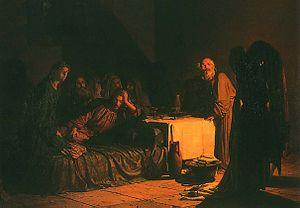
Les Ambulants ou Itinérants est le terme donné au mouvement réaliste apparu en Russie en 1863 et qui exista jusqu'aux années 1890, en réaction contre l'enseignement, les sujets et les méthodes de l'Académie russe des beaux-arts de Saint-Pétersbourg. C'est le premier groupement de peintres réalistes russes de la seconde moitié du XIXᵉ et du début du XXᵉ siècle. Il organisa encore des expositions jusqu'en 1923.
Nikolaï Nikolaïevitch Gay, né le 27 février 1831 à Voronej et décédé le 13 avril 1894 dans le khoutor Ivanovski, actuellement Chevtchenko, oblast de Tchernihiv, en Ukraine, est un peintre russe réaliste de la génération des Ambulants. Il est renommé pour ses travaux aux thèmes historiques et religieux. C'était pourtant un orthodoxe fort peu pratiquant, mais ses œuvres sont profondément marquées par la morale et la spiritualité chrétiennes. Sous l'influence de l'écrivain progressiste Léon Tolstoï, il consacra les dernières années de sa vie à une série sur la Passion du Christ.